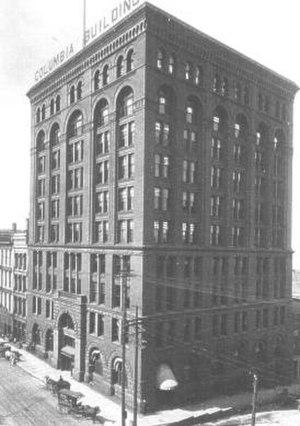
De par sa position géographique centrale à l'est des États-Unis, l'histoire de la ville de Louisville a été riche en rebondissements.
Le Downtown Louisville est le plus grand quartier des affaires de l'État du Kentucky aux États-Unis. Il est situé à Louisville entre la rivière Ohio au nord, la rue Hancock à l'est, la rue Jacob au sud et la 9ᵉ rue à l'ouest.